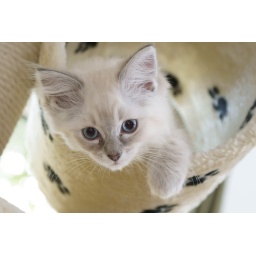
Jasmine in her cat tree